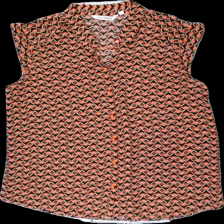
View: front
Type: Blouse
Category: Ladies
Brand: Kappahl
Colors: Orange, Black
Material: 100% polyester
Pattern: Geometric print
Cut: Regular
Size: 44
Season: All
Damage location: top center
Damage 2 location: middle center
Price range: <50
Recommended usage: Reuse
Description: blus utan ärmar med knappar fram och rutigt mönster med halvcirklar